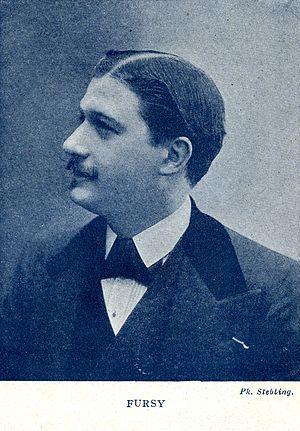
cf http://medihal.archives-ouvertes.fr/medihal-00609141/fr/
Henri Dreyfus dit Henri Fursy ou Furcy, né le 26 février 1866 à Paris dans le 3ᵉ arrondissement, et mort le 14 avril 1929 à Paris 17ᵉ, est un journaliste, auteur dramatique et chansonnier de Montmartre.